Tommaso Meduna

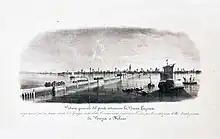
Meduna's design of the first railway bridge connecting Venice with the mainland

He was the son of Venetian carpenter and window maker Andrea Meduna and a descendant of the Meduna family.